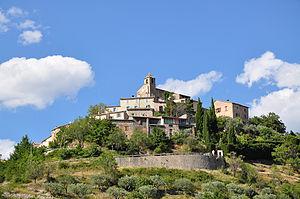
Castellet-lès-Sausses, vue générale
Castellet-lès-Sausses est une commune française située dans le département des Alpes-de-Haute-Provence, en région Provence-Alpes-Côte d'Azur.